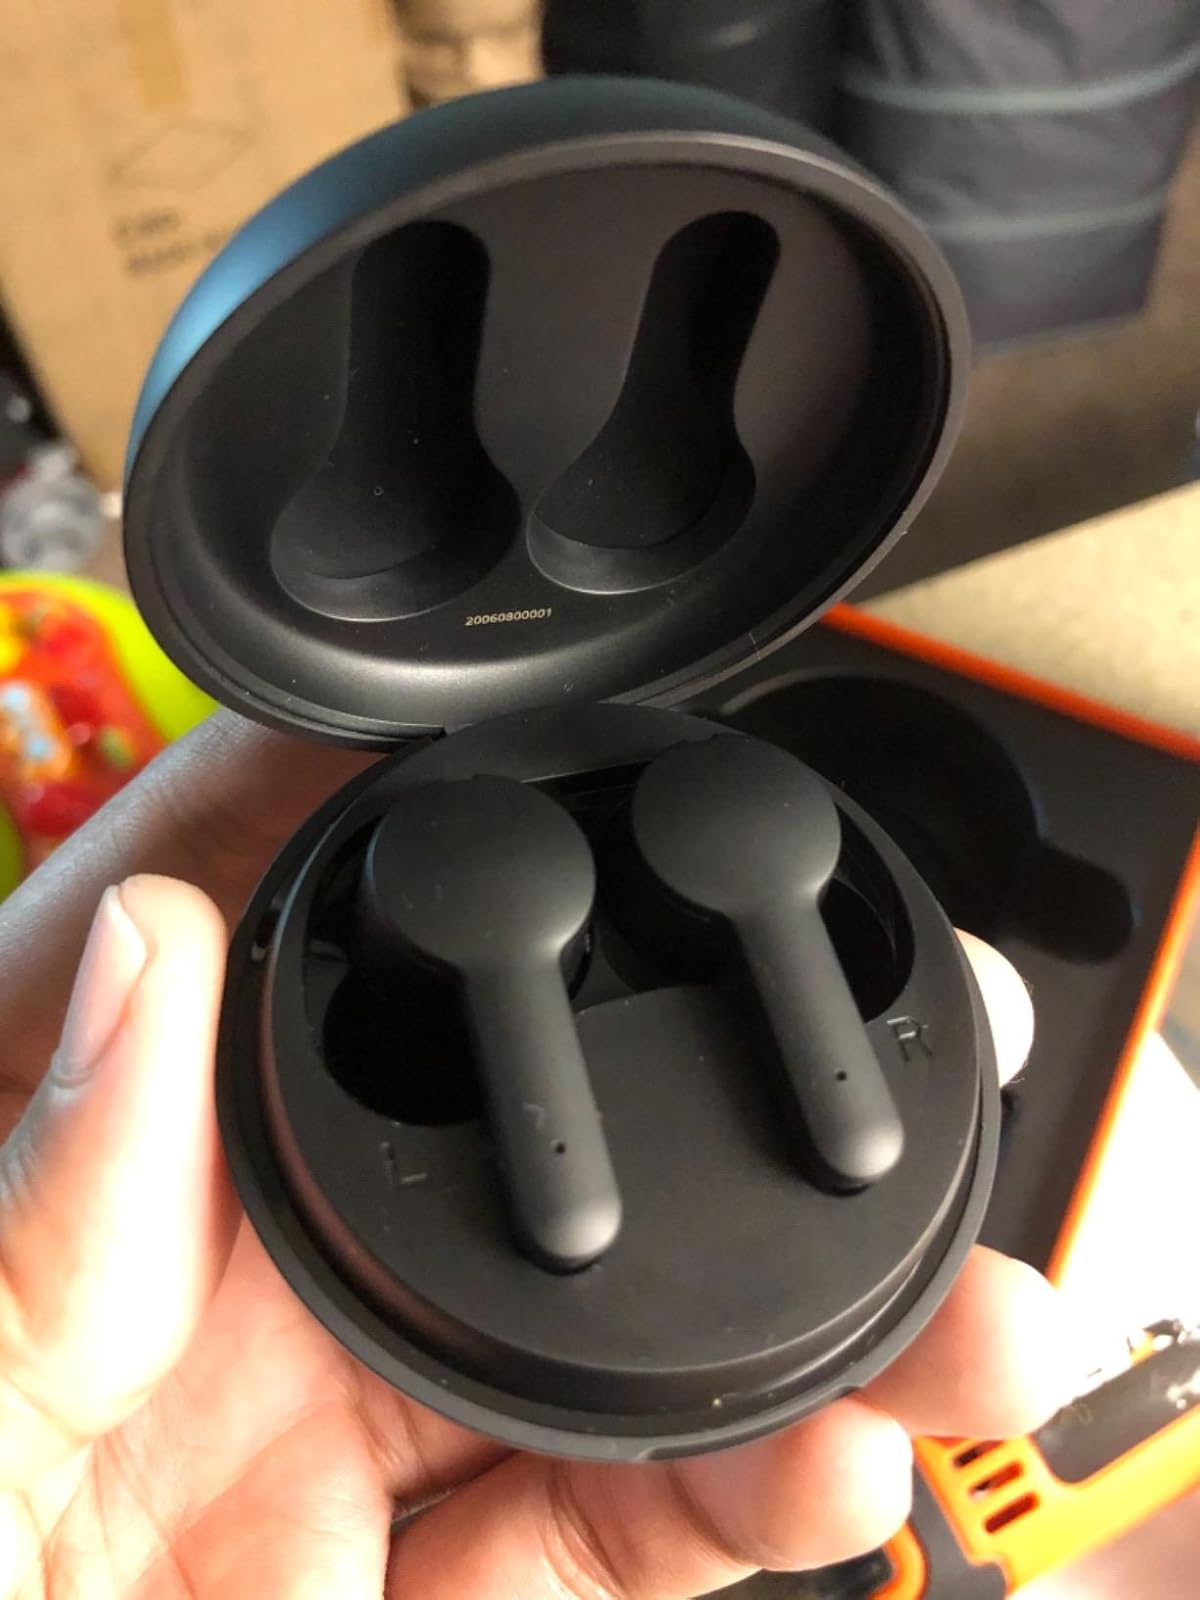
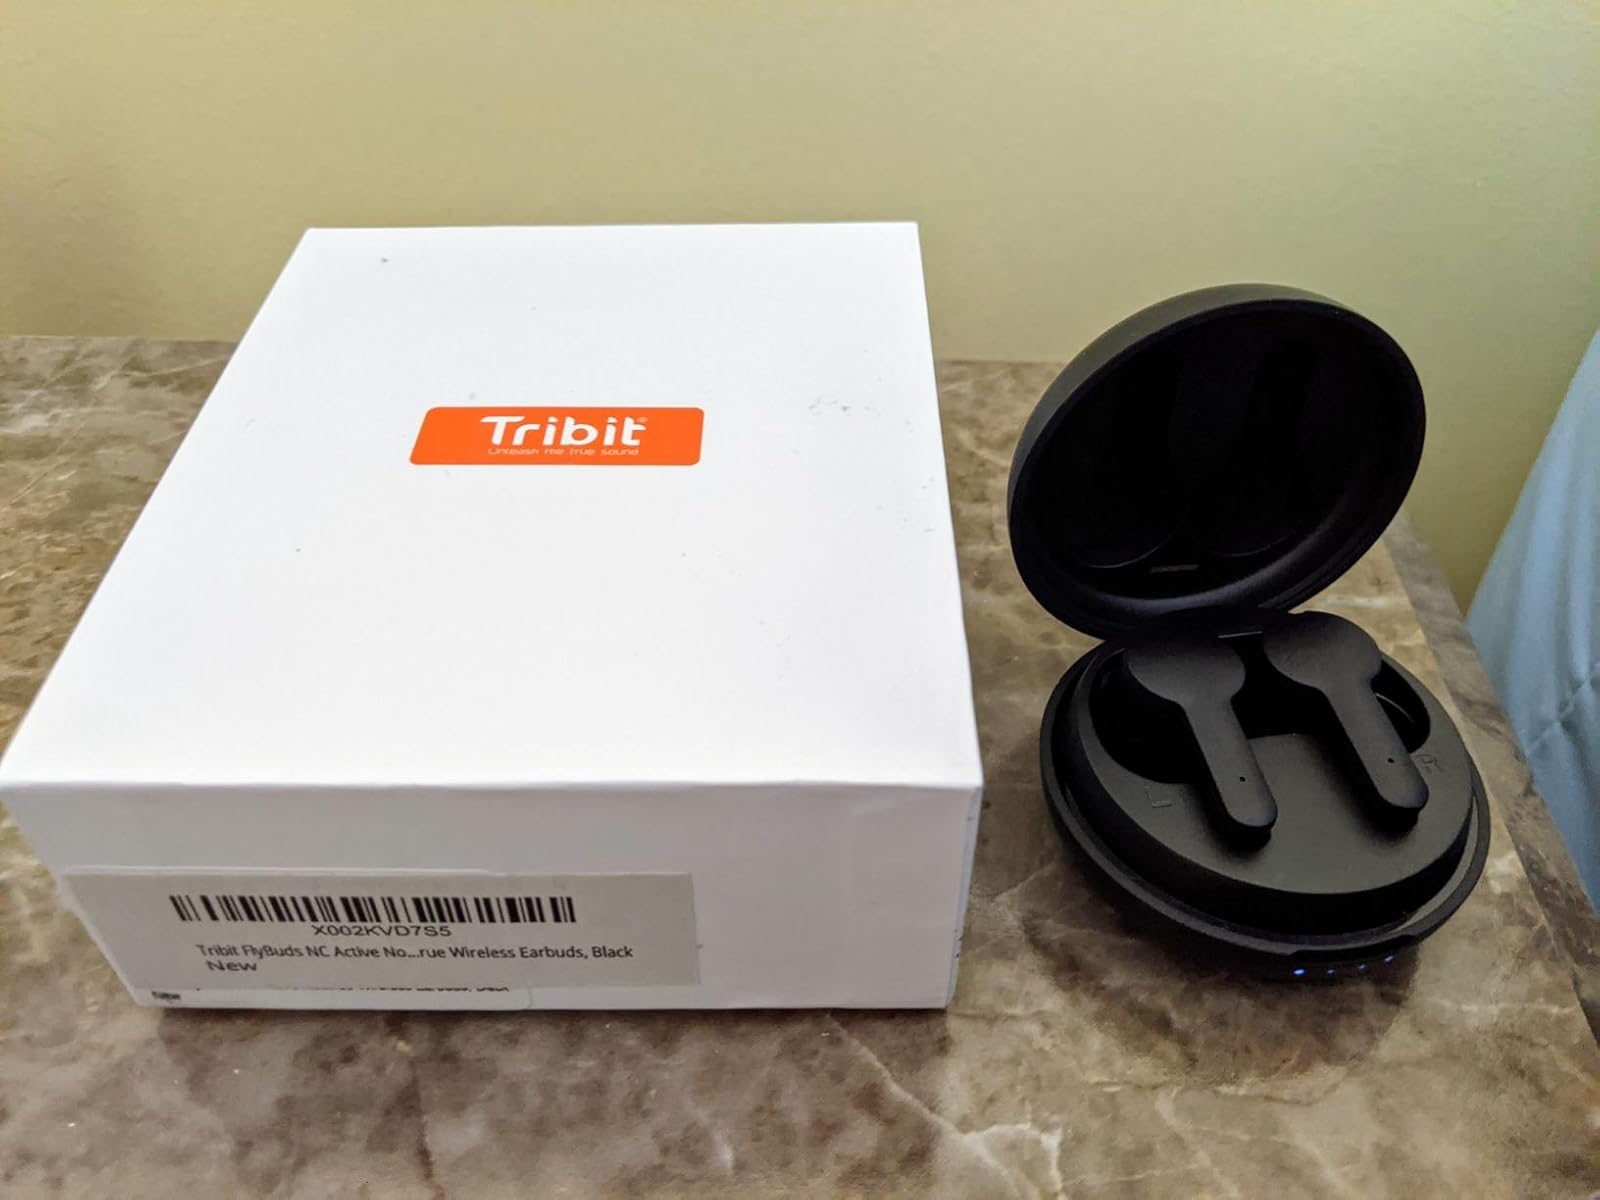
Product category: earbuds
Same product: yes